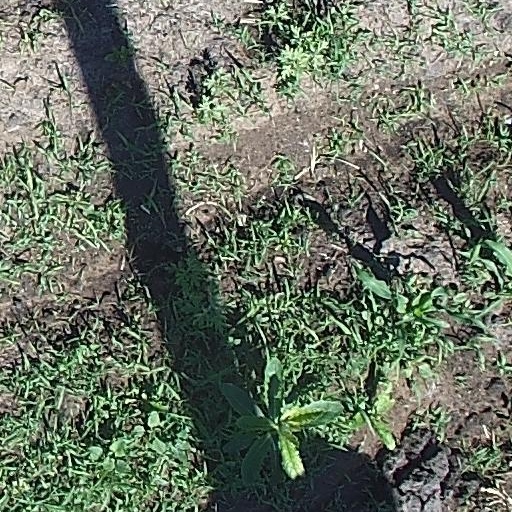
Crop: maize; corn